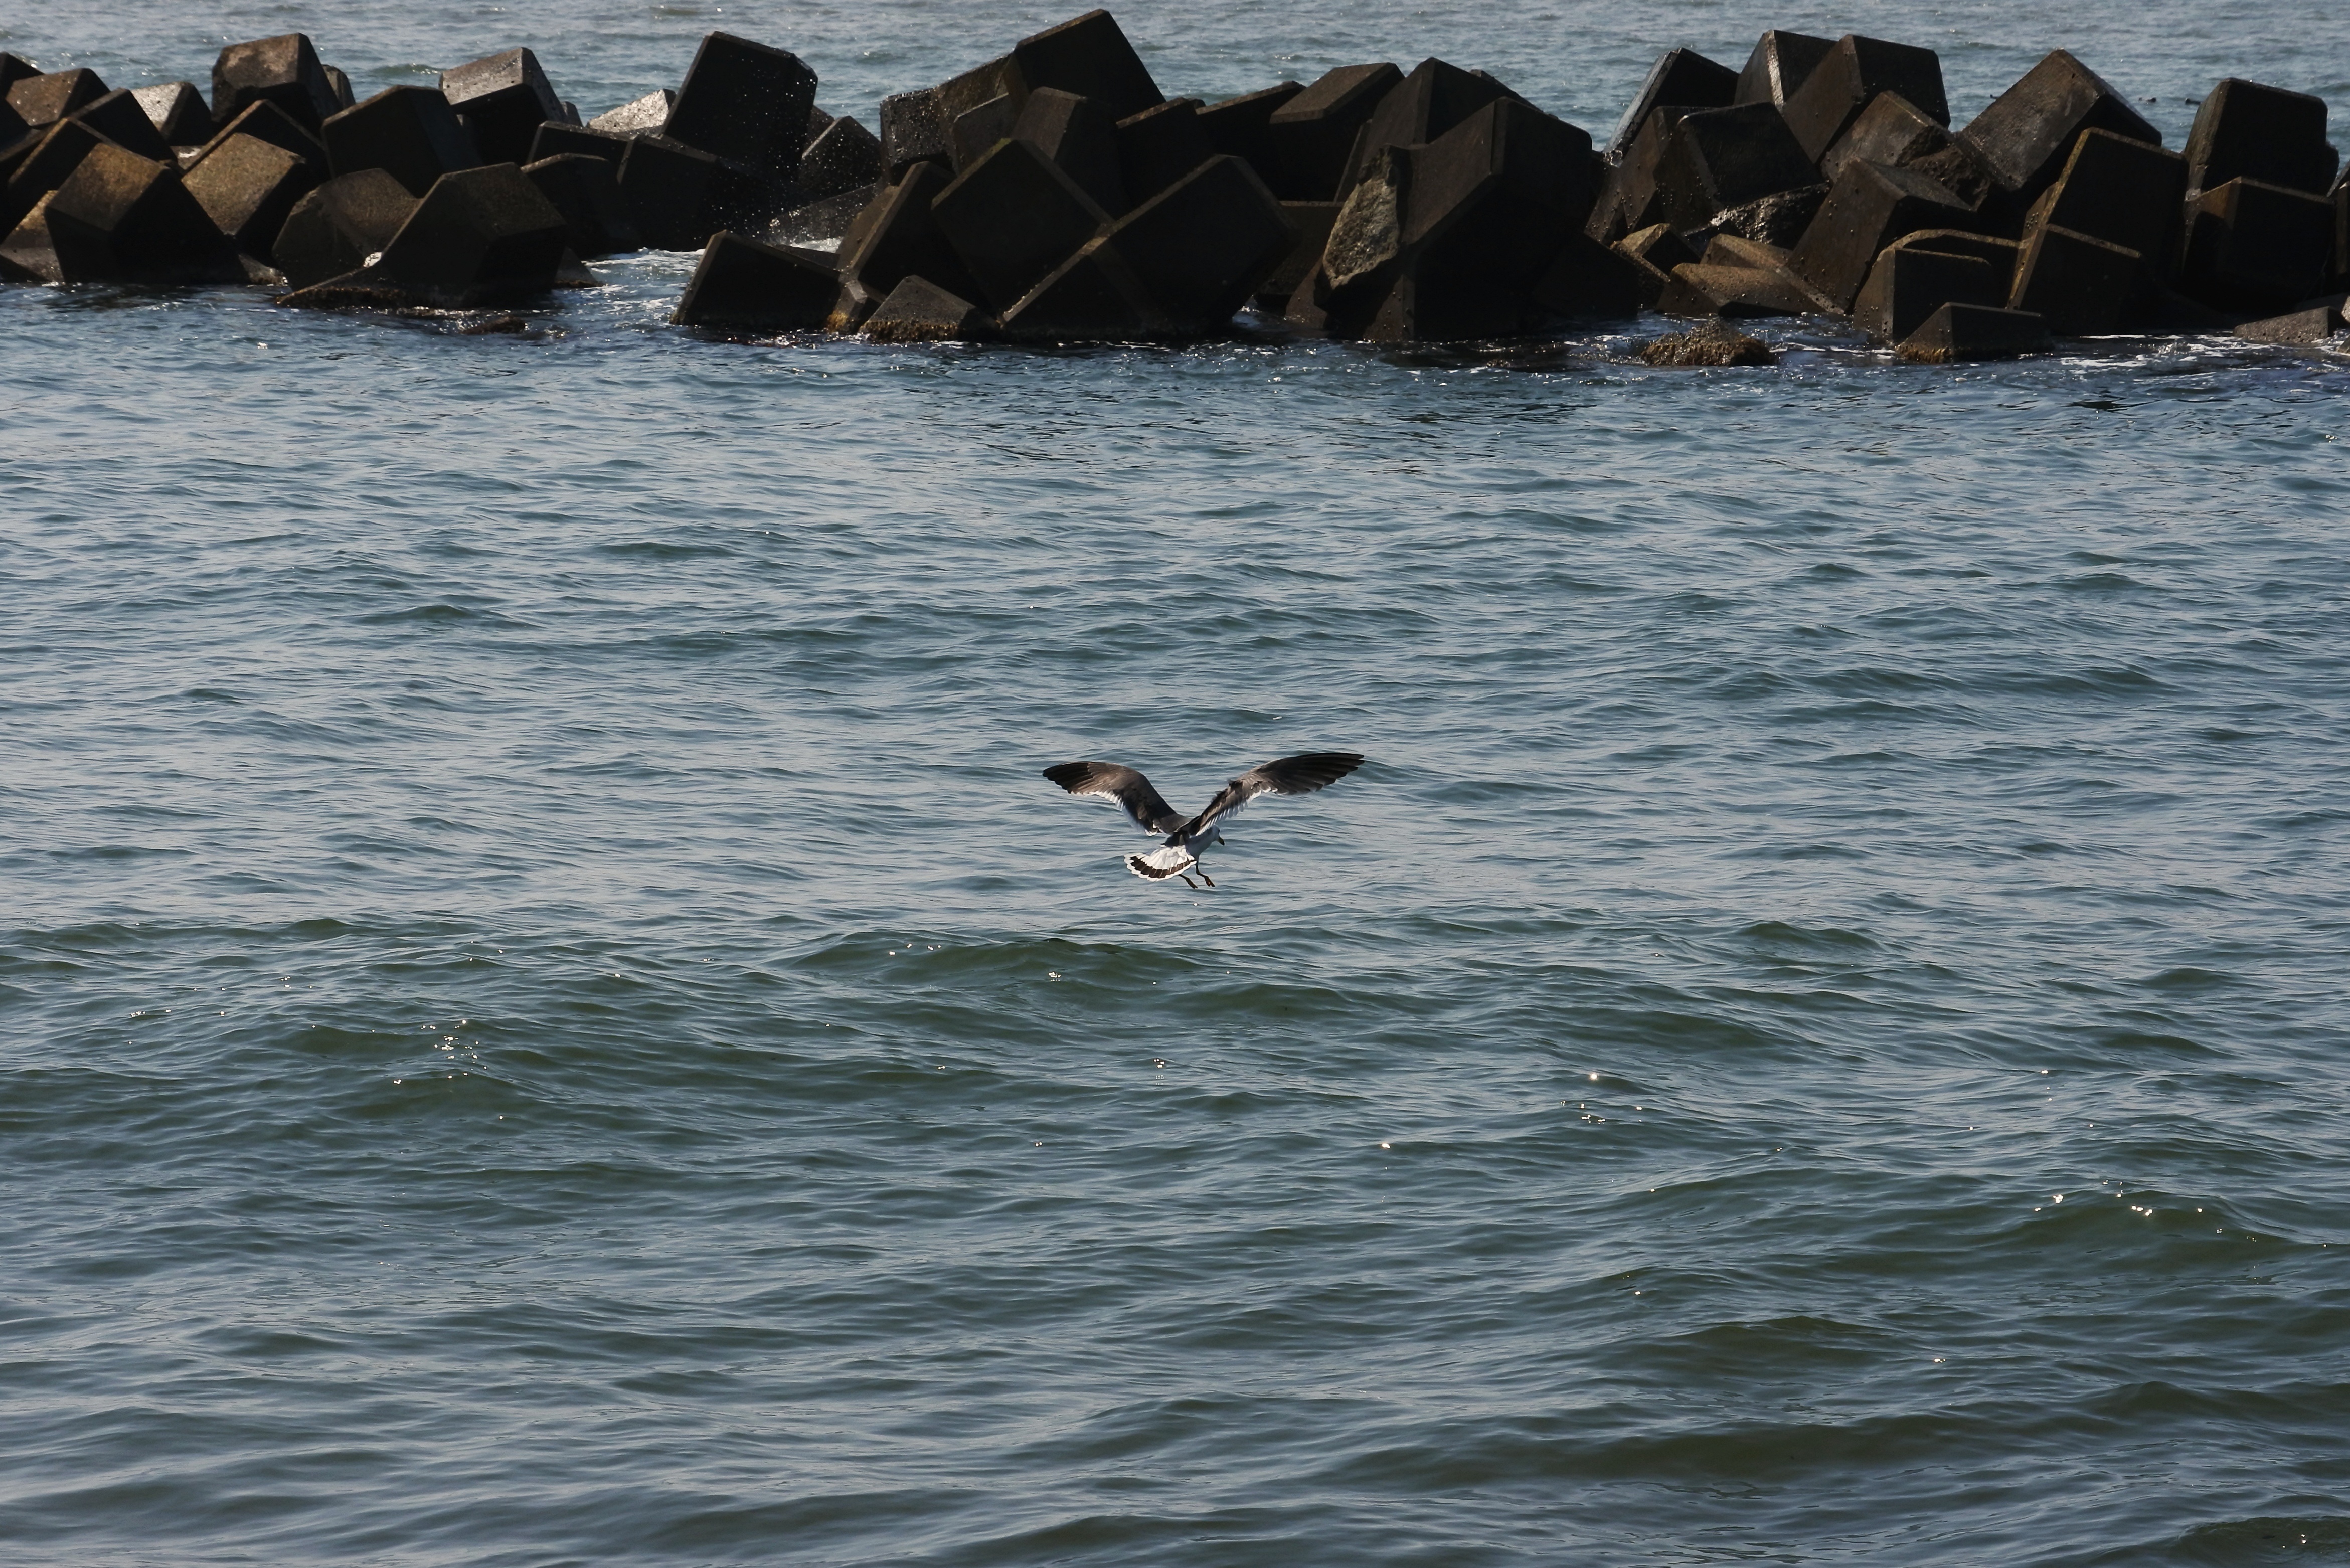
sea, coast, ocean, bird, wave, animal, seabird, seagull, flight, natural, bay, wild animal, free, sea gull, unrestrained